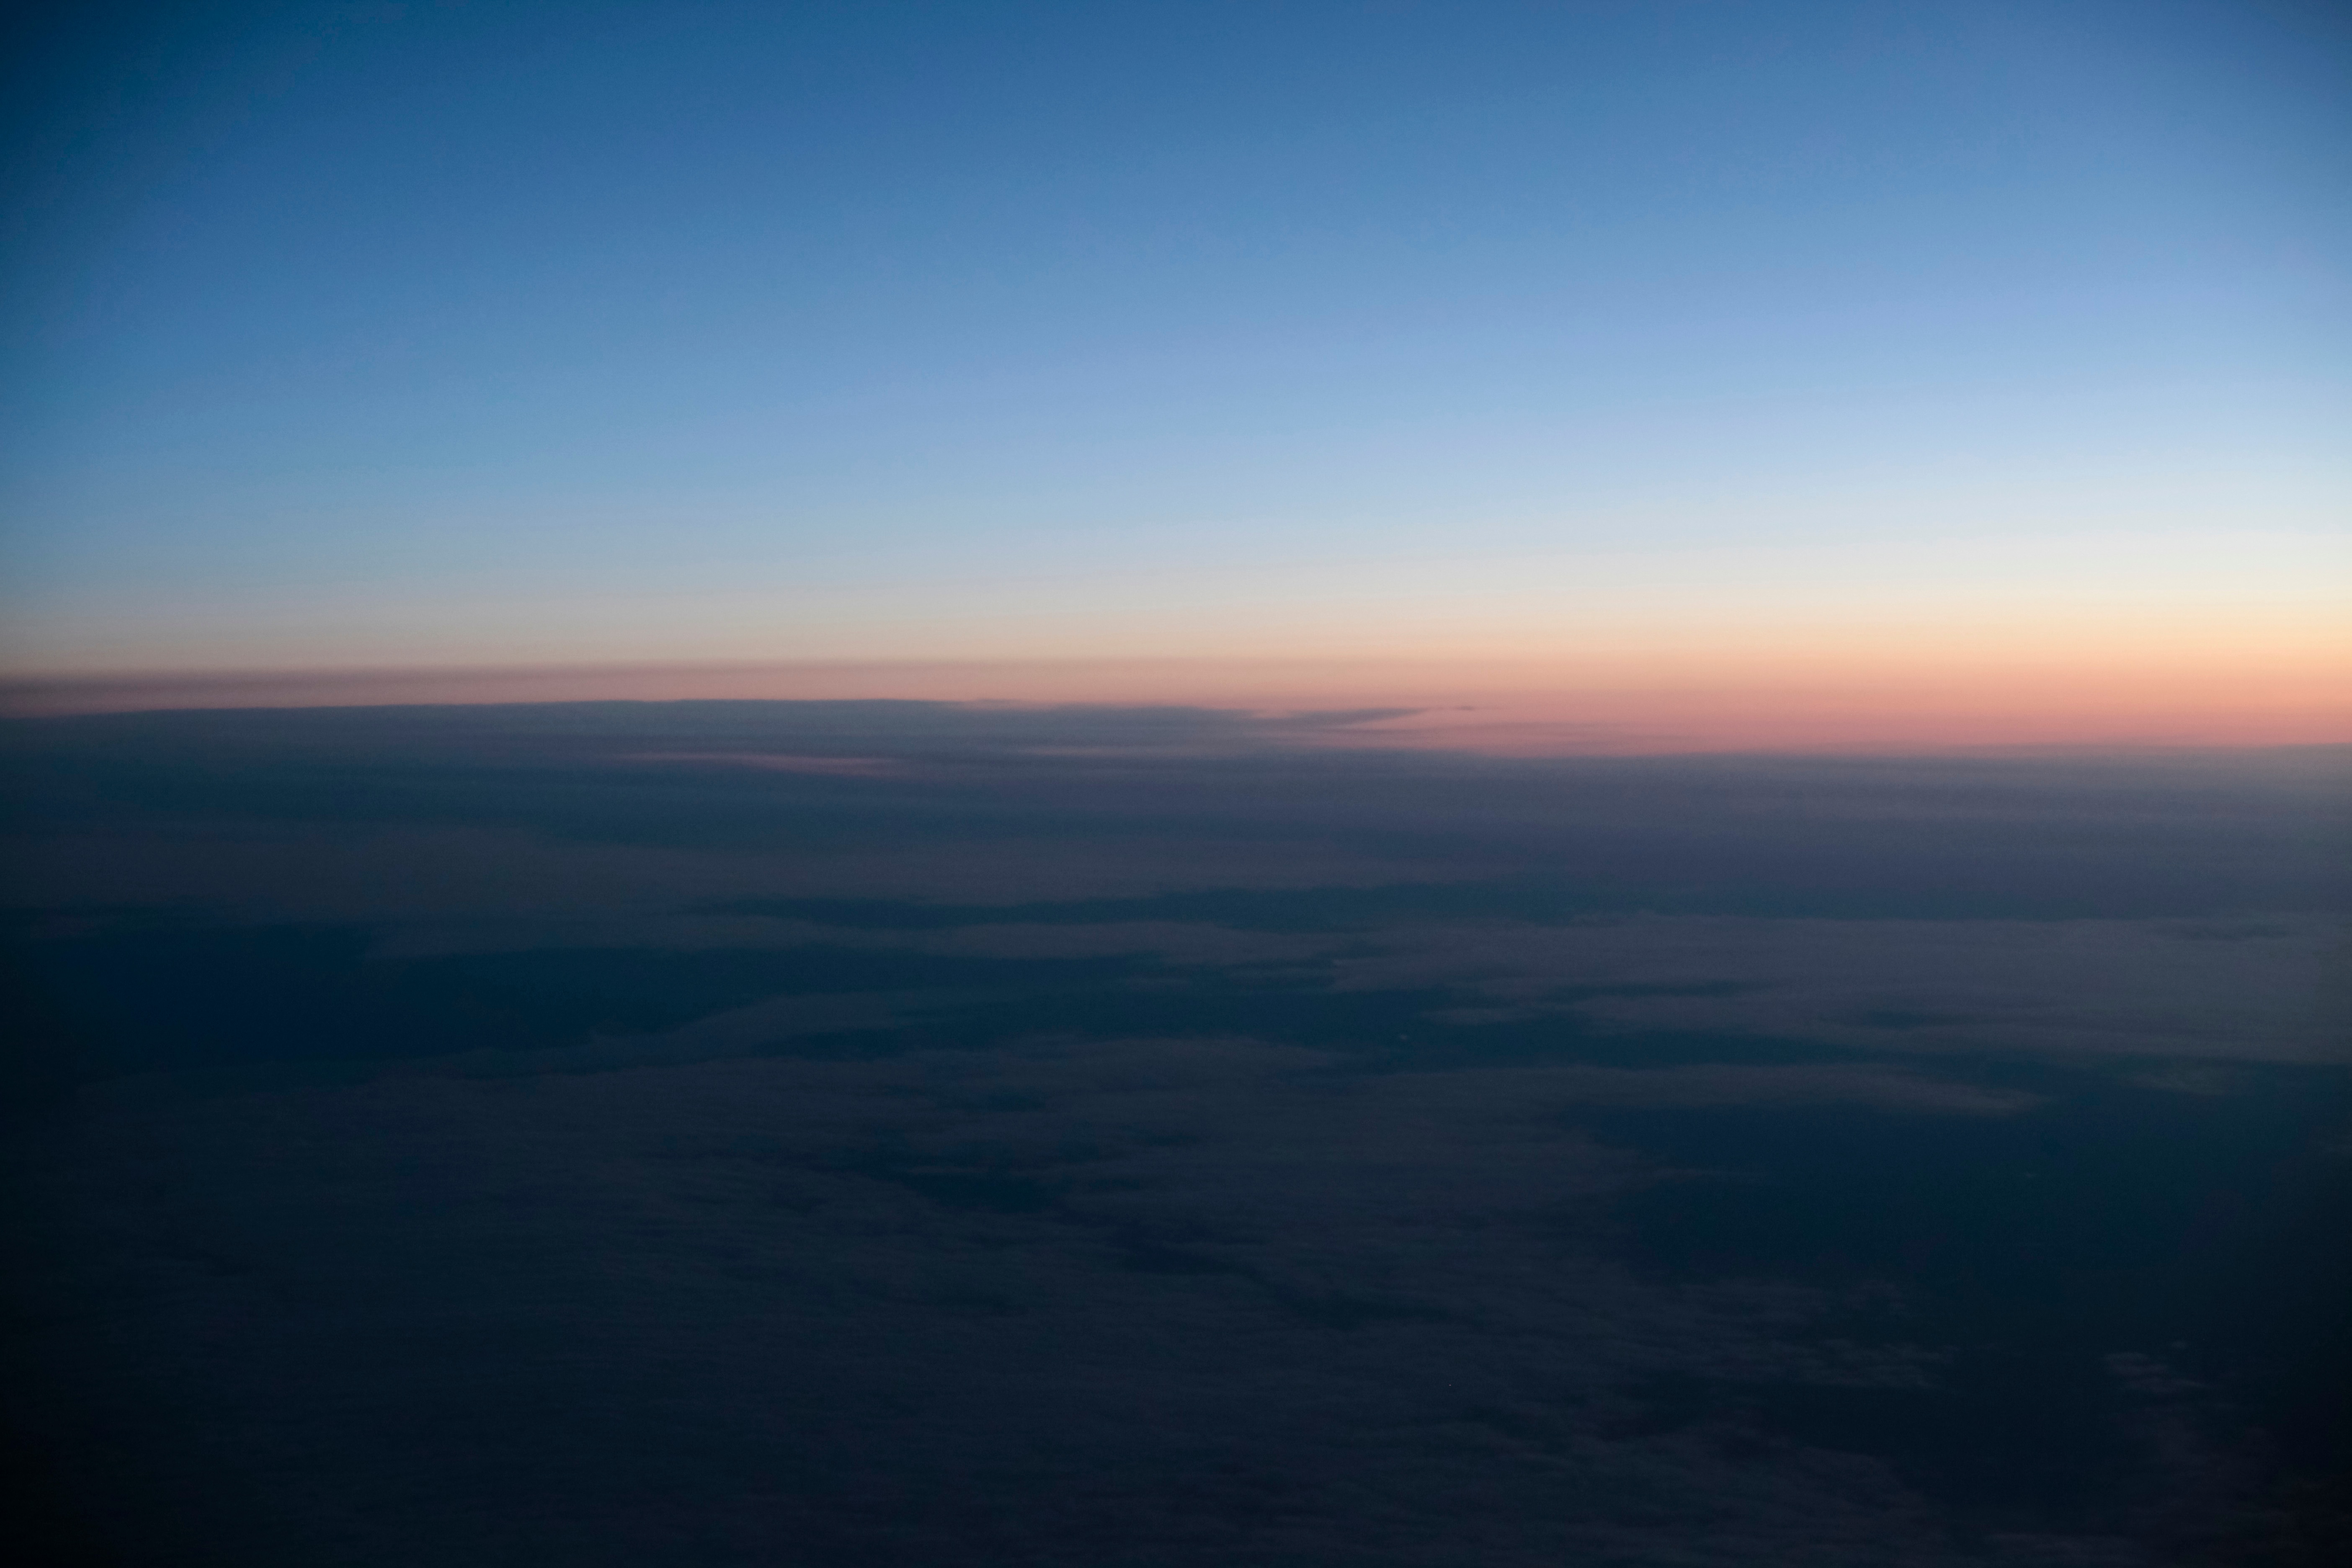
horizon, mountain, cloud, sky, sunrise, sunset, sunlight, morning, dawn, atmosphere, dusk, evening, flight, haze, plain, afterglow, atmospheric phenomenon, atmosphere of earth